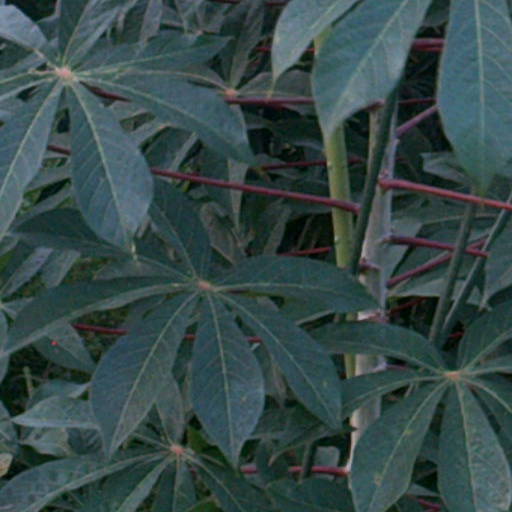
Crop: cassava